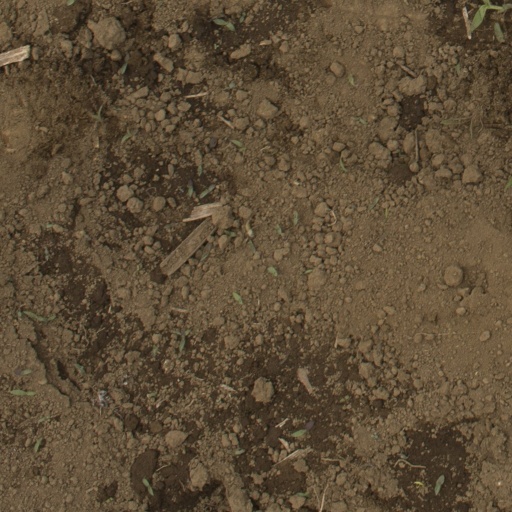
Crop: Jerusalem artichoke